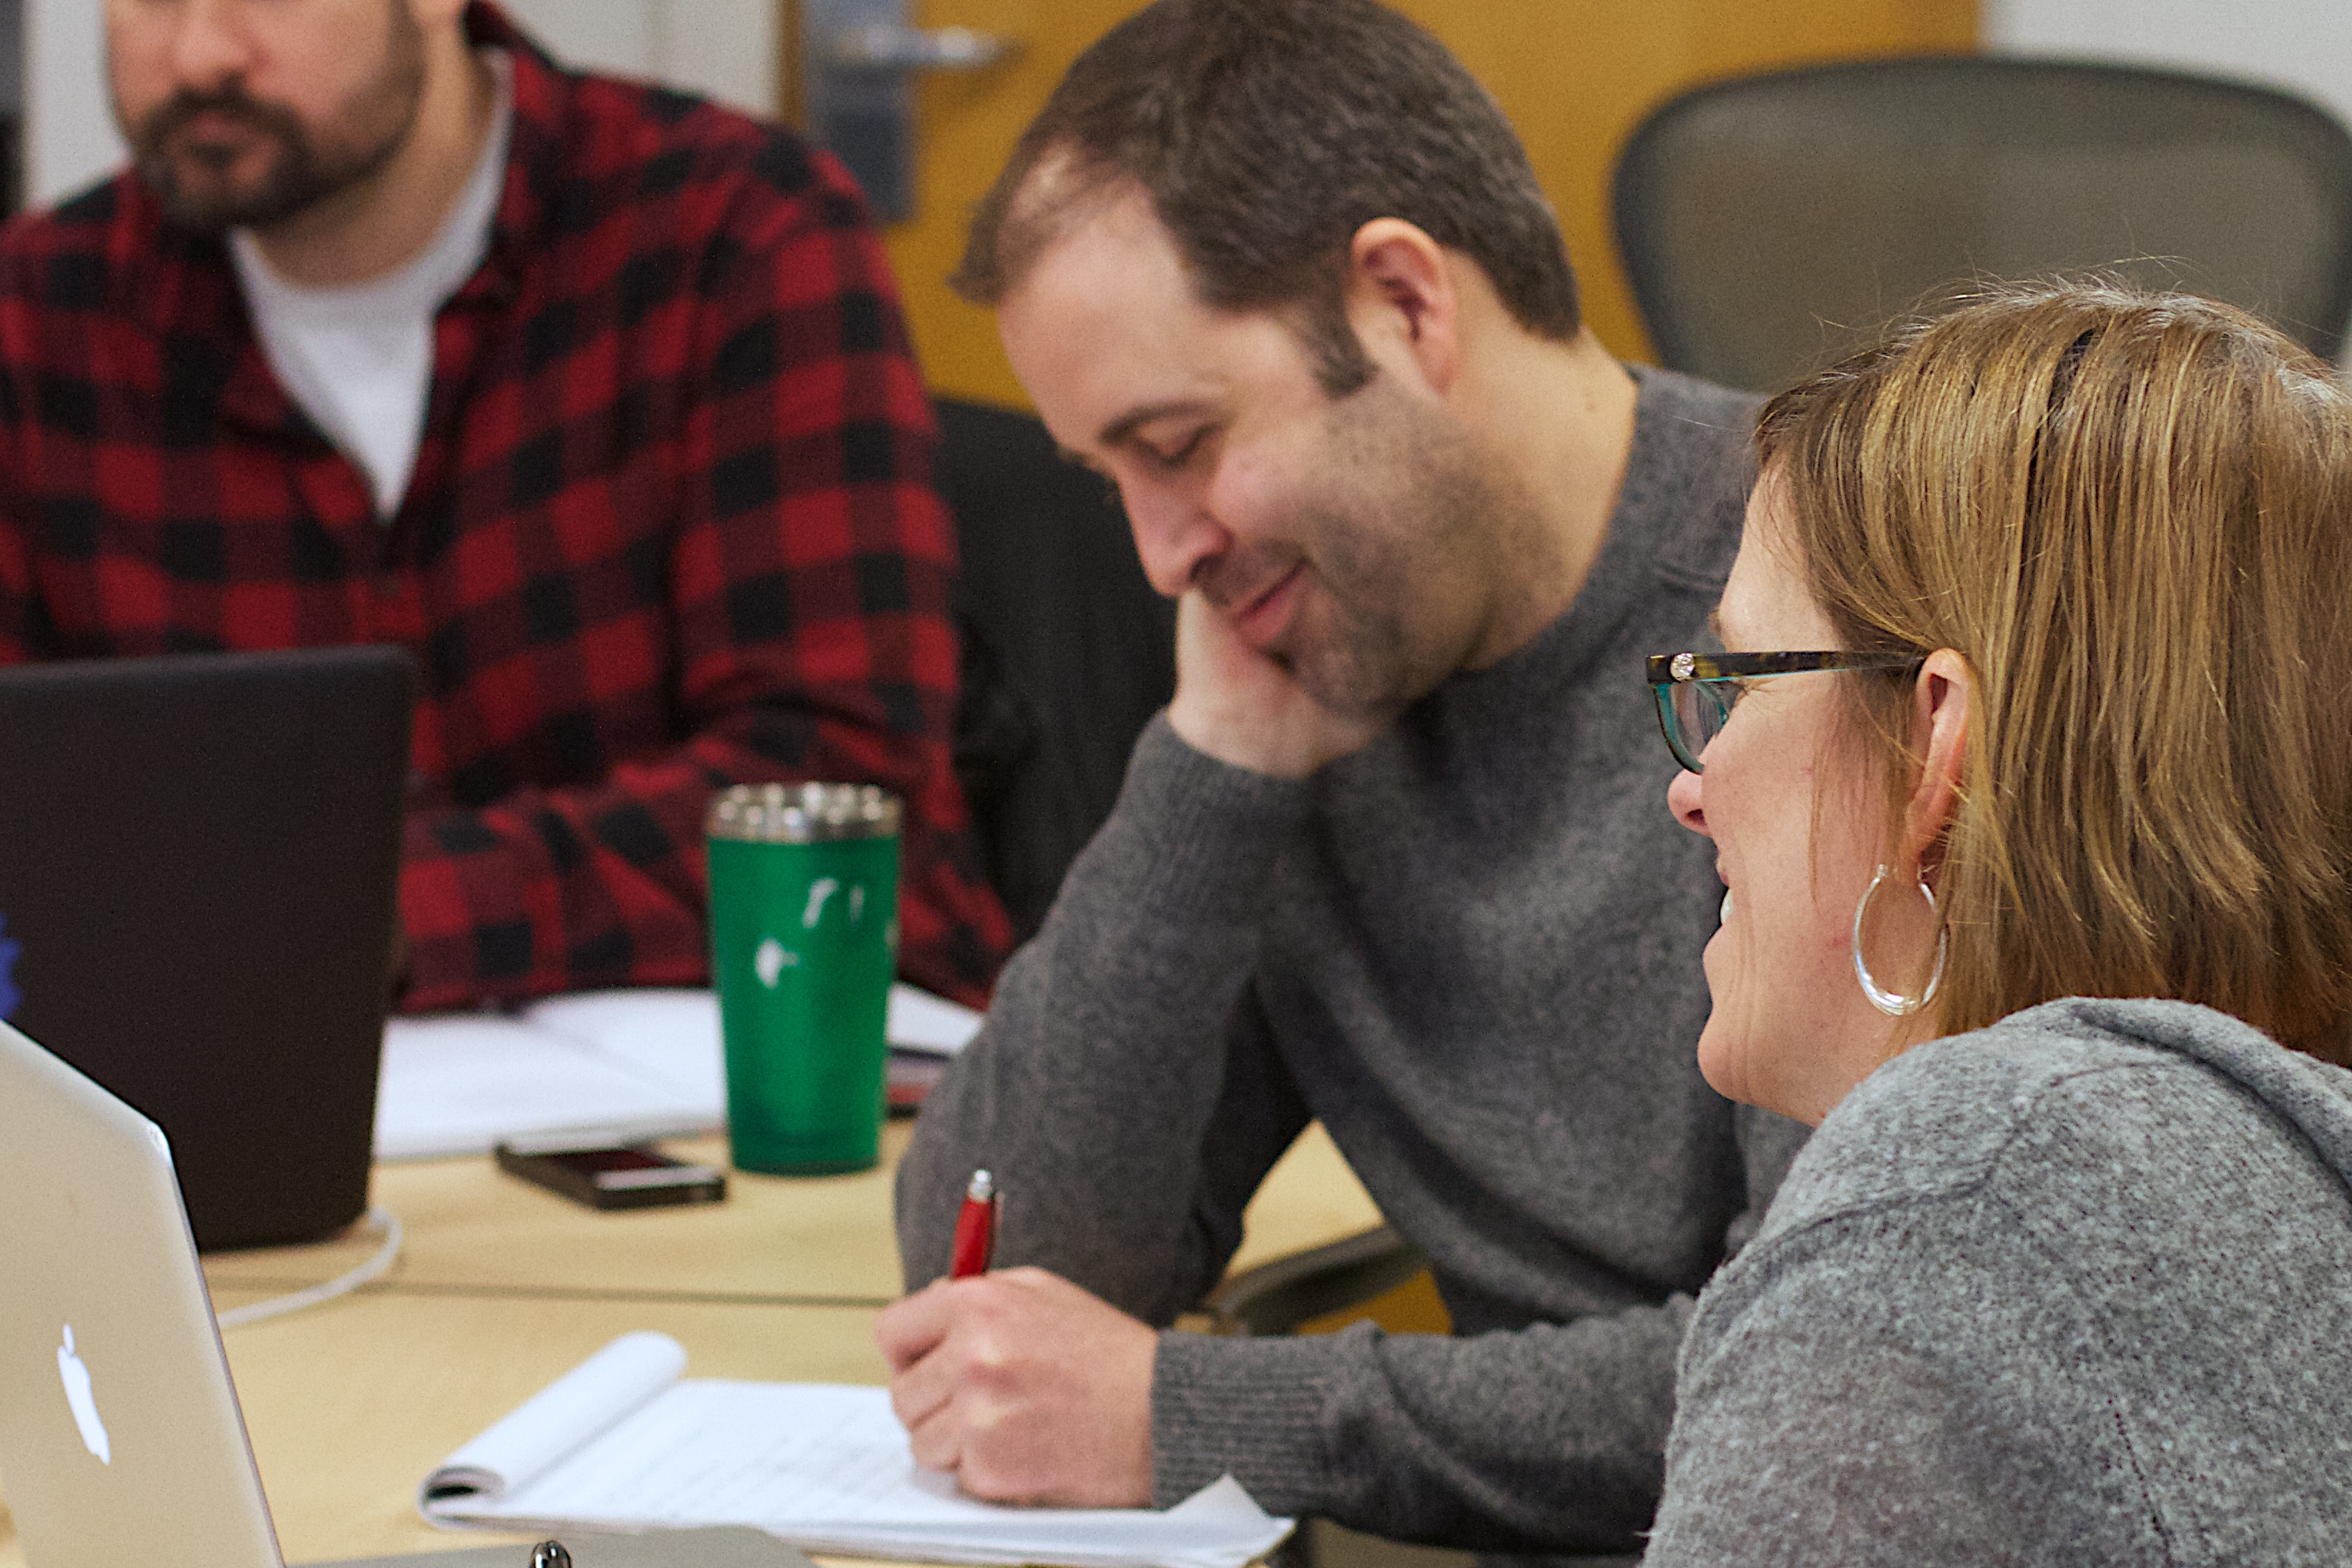
person, professional, conversation, education, learning